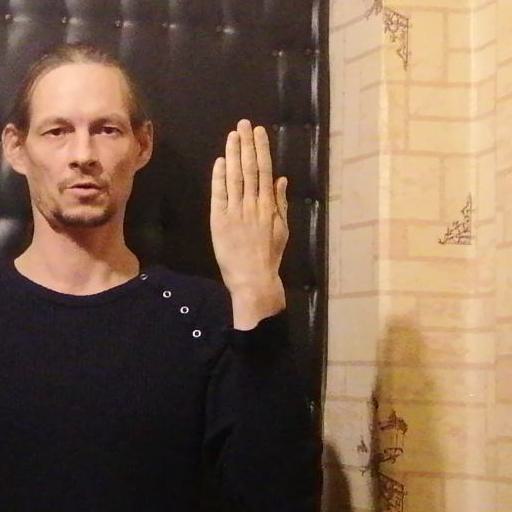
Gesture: stop_inverted